Boondoggle

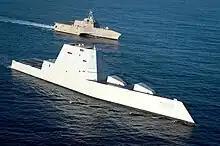
"Zumwalt"-class destroyer and Littoral combat ship

The F-35 Joint Strike Fighter program has suffered massive cost and schedule overruns and the fighter's military utility is the subject of heated controversy, yet the program continues to be the highest priority procurement activity for the United States Department of Defense.